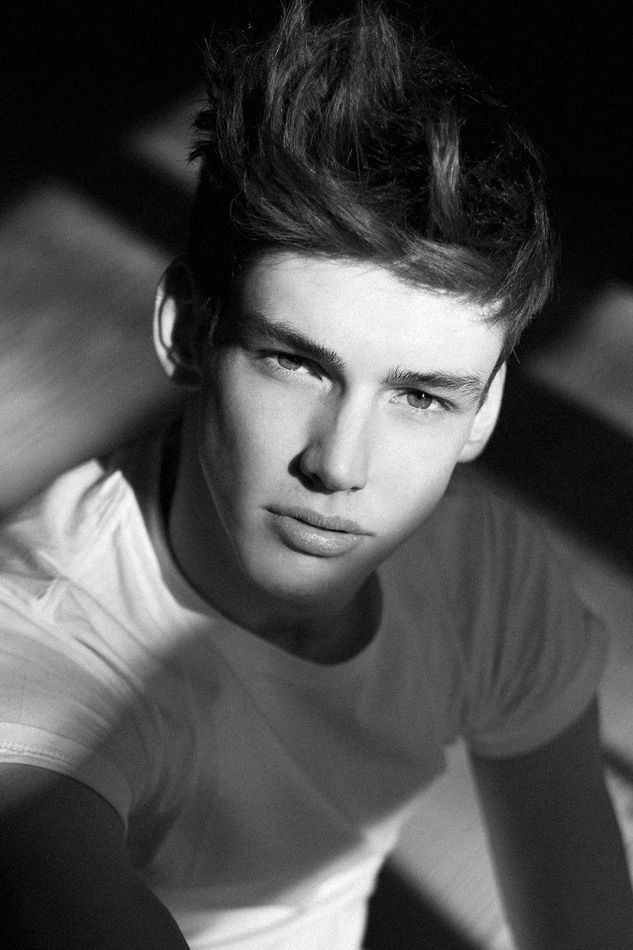
Portrait style: Real Portrait